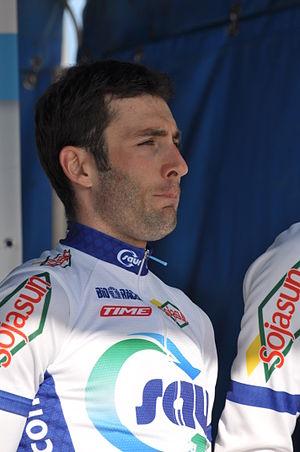
Boucles du Sud Ardèche-Souvenir Francis Delpech 2012.
Jonathan Hivert, né le 23 mars 1985 à Chambray-lès-Tours, est un coureur cycliste professionnel français, membre de l'équipe Total Direct Énergie.